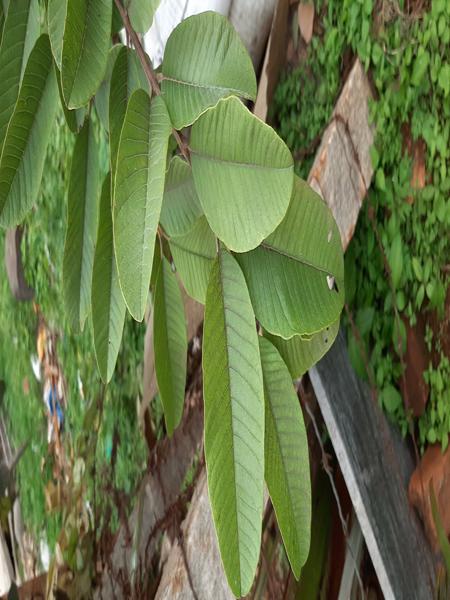
Plant: Guava